Dmitry Medvedev

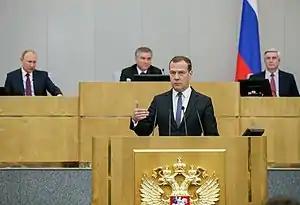
Medvedev at his confirmation hearing in the State Duma on 8 May 2018

In 2011, during the performance at the Yaroslavl Global Policy Forum, President Medvedev has declared that the doctrine of Karl Marx on class struggle is extremist and dangerous. Progressive economic stratification which can be less evident in period of economic growth, leads to acute conflicts between rich and poor people in period of downturn. In such conditions, the doctrine on class struggle is being revived in many regions of the world, riots and terrorist attacks become reality, by opinion of Medvedev.